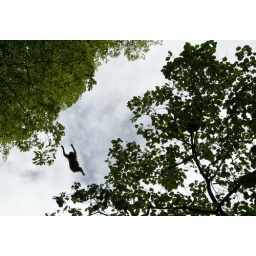
And the monkey jumped over the car